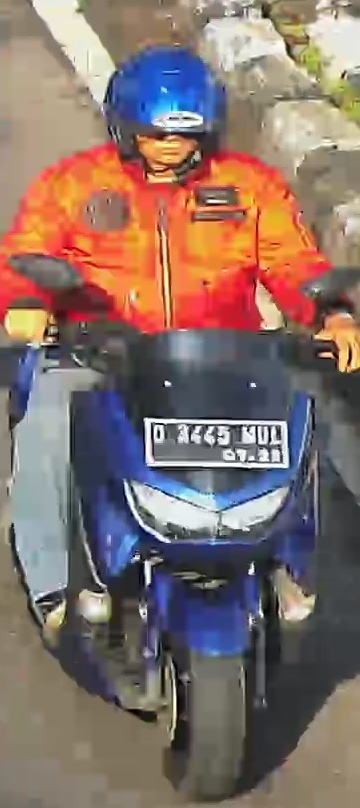
person-with-helmet: 1
person-without-helmet: 0